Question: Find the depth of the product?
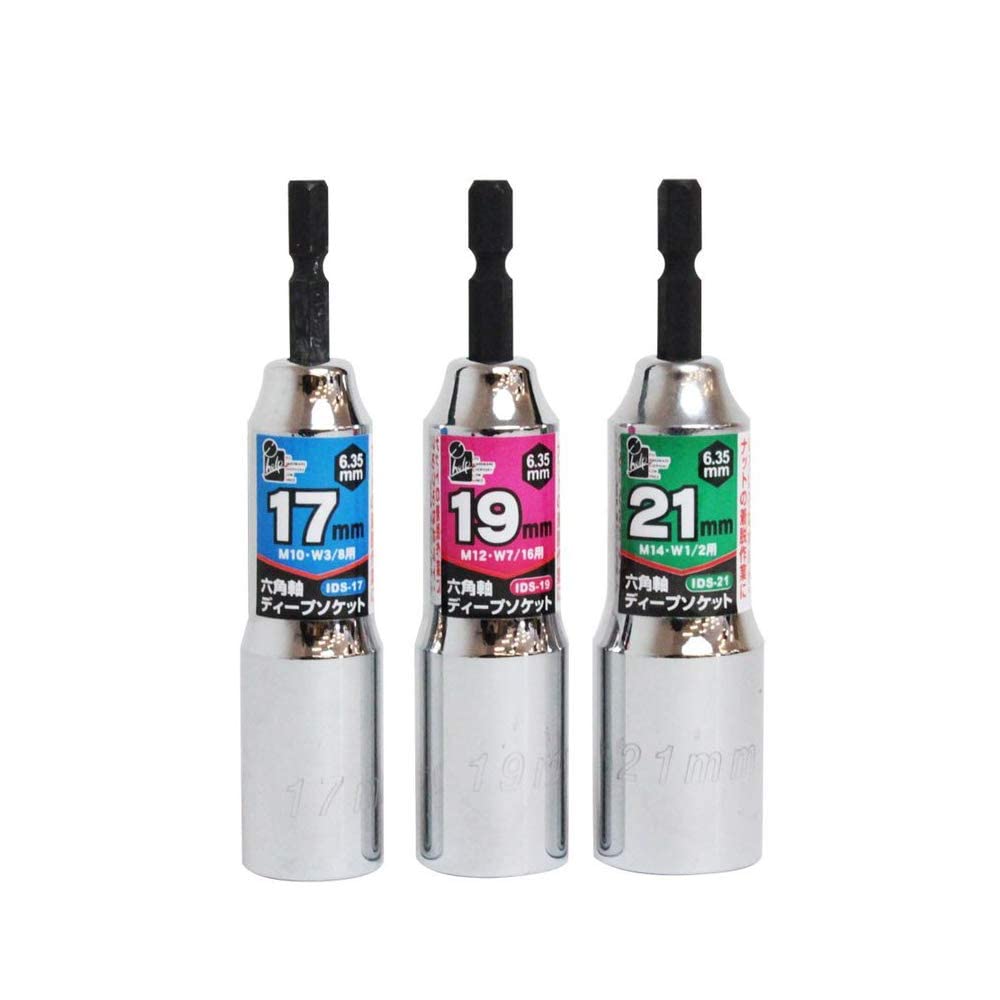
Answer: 21.0 millimetre